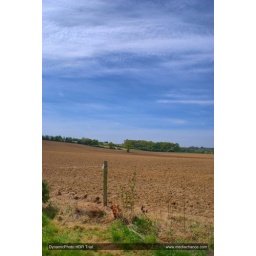
blue sky with clowds over a field in france